Felix Nmecha

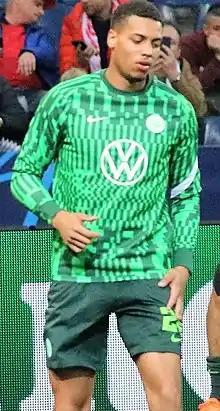
Nmecha warming up for VfL Wolfsburg in 2021

Felix Kalu Nmecha (born 10 October 2000) is a German footballer who plays as a midfielder for Bundesliga club Borussia Dortmund and the Germany national team.